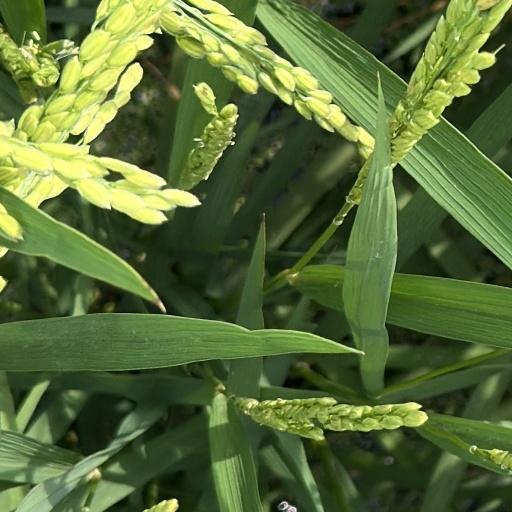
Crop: rice